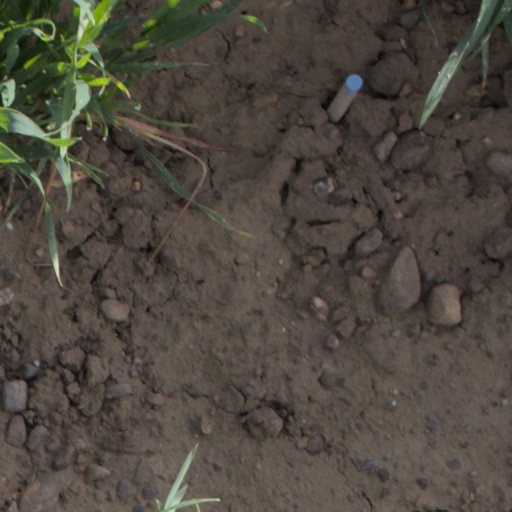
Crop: wheat